Schwaigern

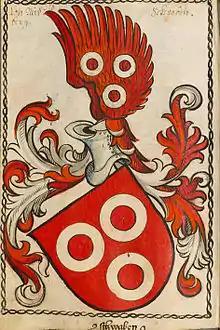
Neipperg family coat of arms

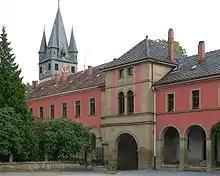
Schwaigern Castle of 1839 with church in the background

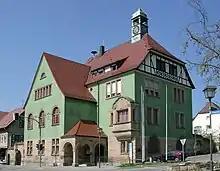
Schwaigern town hall

Finds of the Neolithic era and during the Roman period show an early settlement of this area. The town was first mentioned in writing in the Lorsch codex of 766. Bertilo, Lord of Schwaigern, is first mentioned in 1120. The construction of a church is proved in the 13th century. Bertilo's descendants took on the name "Lords of Neipperg" in 1241, after their castle of Neipperg near Brackenheim. In 1407 they also acquired the Lordship of Klingenberg near Heilbronn. In 1702, Schwaigern became the residence of the Lords of Neipperg, who were elevated to the rank of counts in 1726. In 1766, the County of Neipperg became an Imperial State of the Holy Roman Empire, mediatised to the Kingdom of Württemberg in 1806. The last ruling count, Adam Albert von Neipperg, married Napoleon's widow Marie Louise.